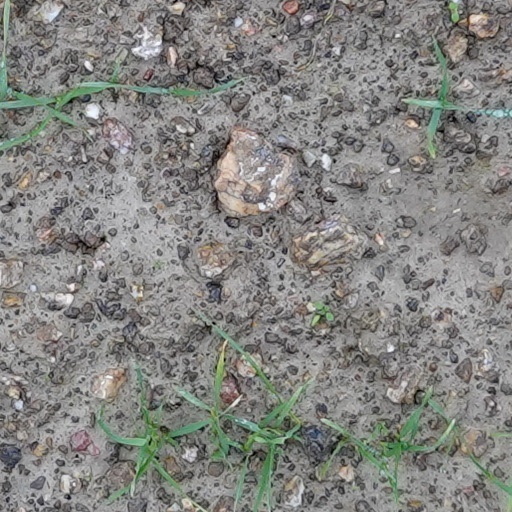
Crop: wheat